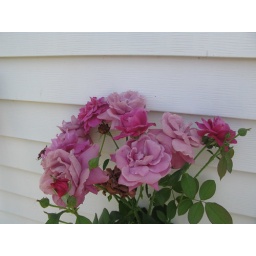
pink roses in the yard